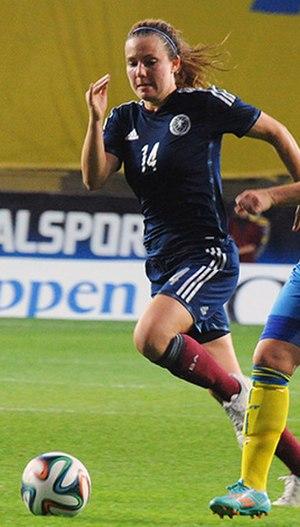
Rachel Corsie est une footballeuse internationale écossaise, né le 17 août 1989, à Aberdeen en Écosse. Elle évolue au poste de défenseur. Depuis 2018, elle joue au Utah Royals en NWSL. Elle est, en 2020, la capitaine de l'équipe nationale écossaise.